Wicca

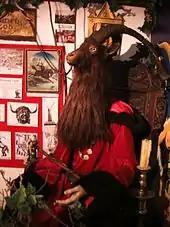
Sculpture of the Horned God of Wicca found in the Museum of Witchcraft in Boscastle, Cornwall

Most early Wiccan groups adhered to the duotheistic worship of a Horned God and a Mother Goddess, and practitioners of Wicca typically believe that they were the ancient deities that were worshipped by the hunter-gatherers who lived during the Old Stone Age, and according to practitioners of Wicca, the veneration of these deities was secretly passed down to the present day in the form of rites. This theology derived from Egyptologist Margaret Murray's claims about the witch-cult in her book "The Witch-Cult in Western Europe" published by Oxford University Press in 1921; she claimed that this cult had venerated a Horned God at the time of the Early Modern witch trials, but centuries before it had also worshipped a Mother Goddess. This duotheistic Horned God/Mother Goddess structure was embraced by Gardner—who claimed that it had Stone Age roots—and remains the underlying theological basis of his Gardnerian tradition. Gardner claimed that the names of these deities should be kept secret within the tradition, but in 1964, they were publicly revealed to be Cernunnos and Aradia; the secret names of the Gardnerian deities were subsequently changed.